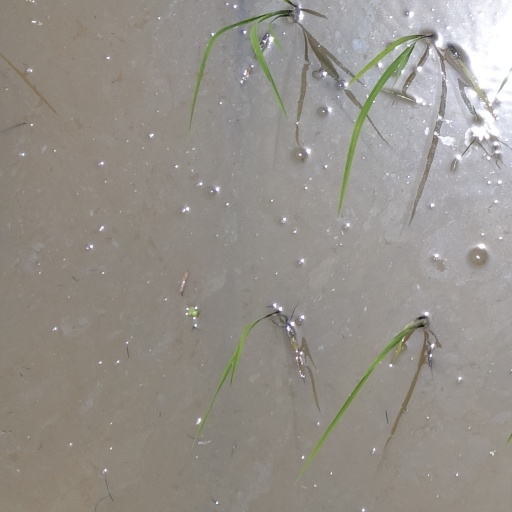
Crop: rice